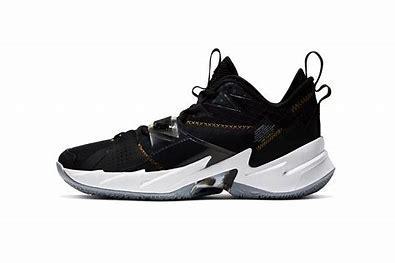
Brand: Jordan
Model: Why Not ZER0 3